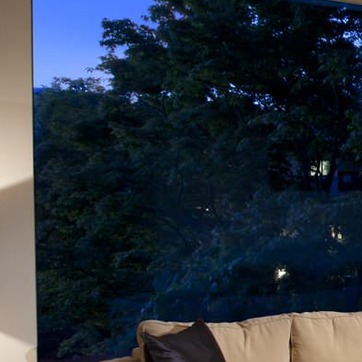
Material: glass